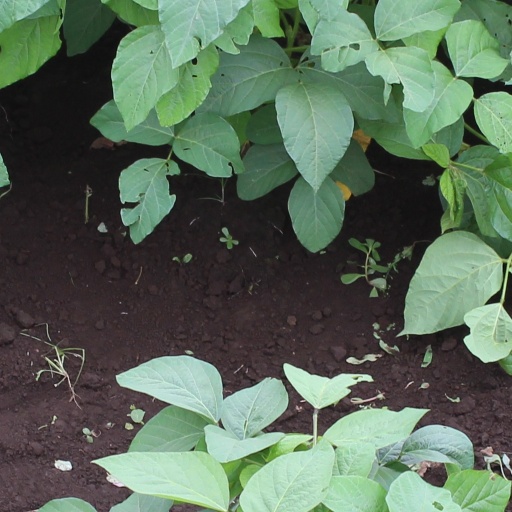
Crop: soybean